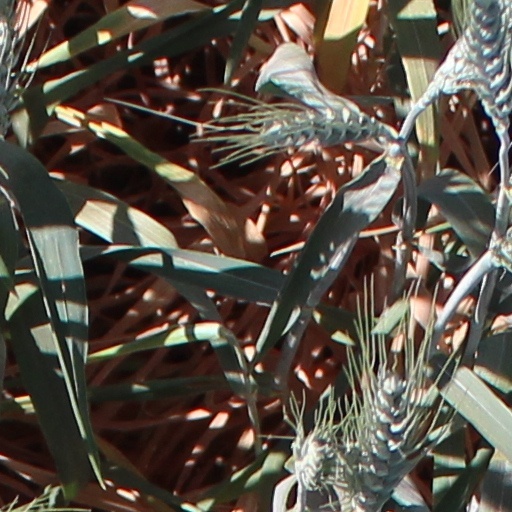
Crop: wheat